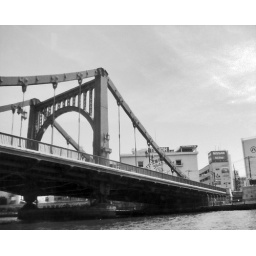
blue bridge in black & white